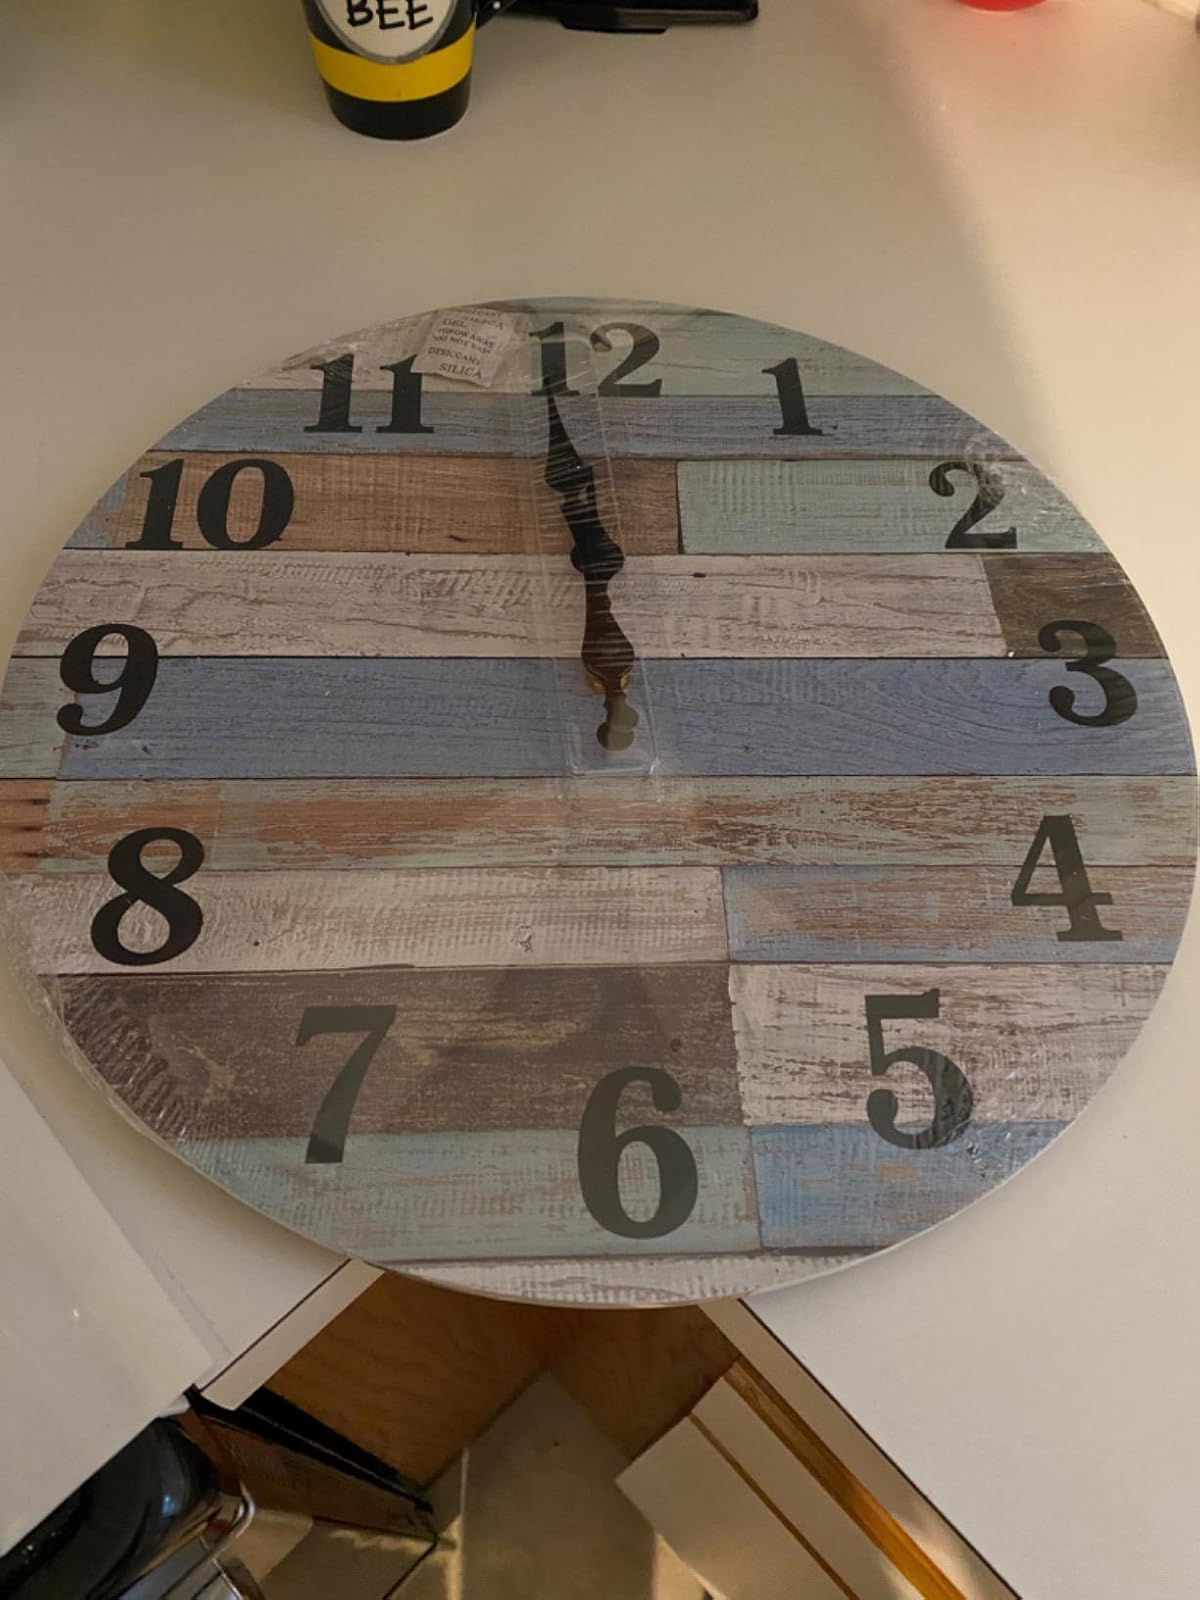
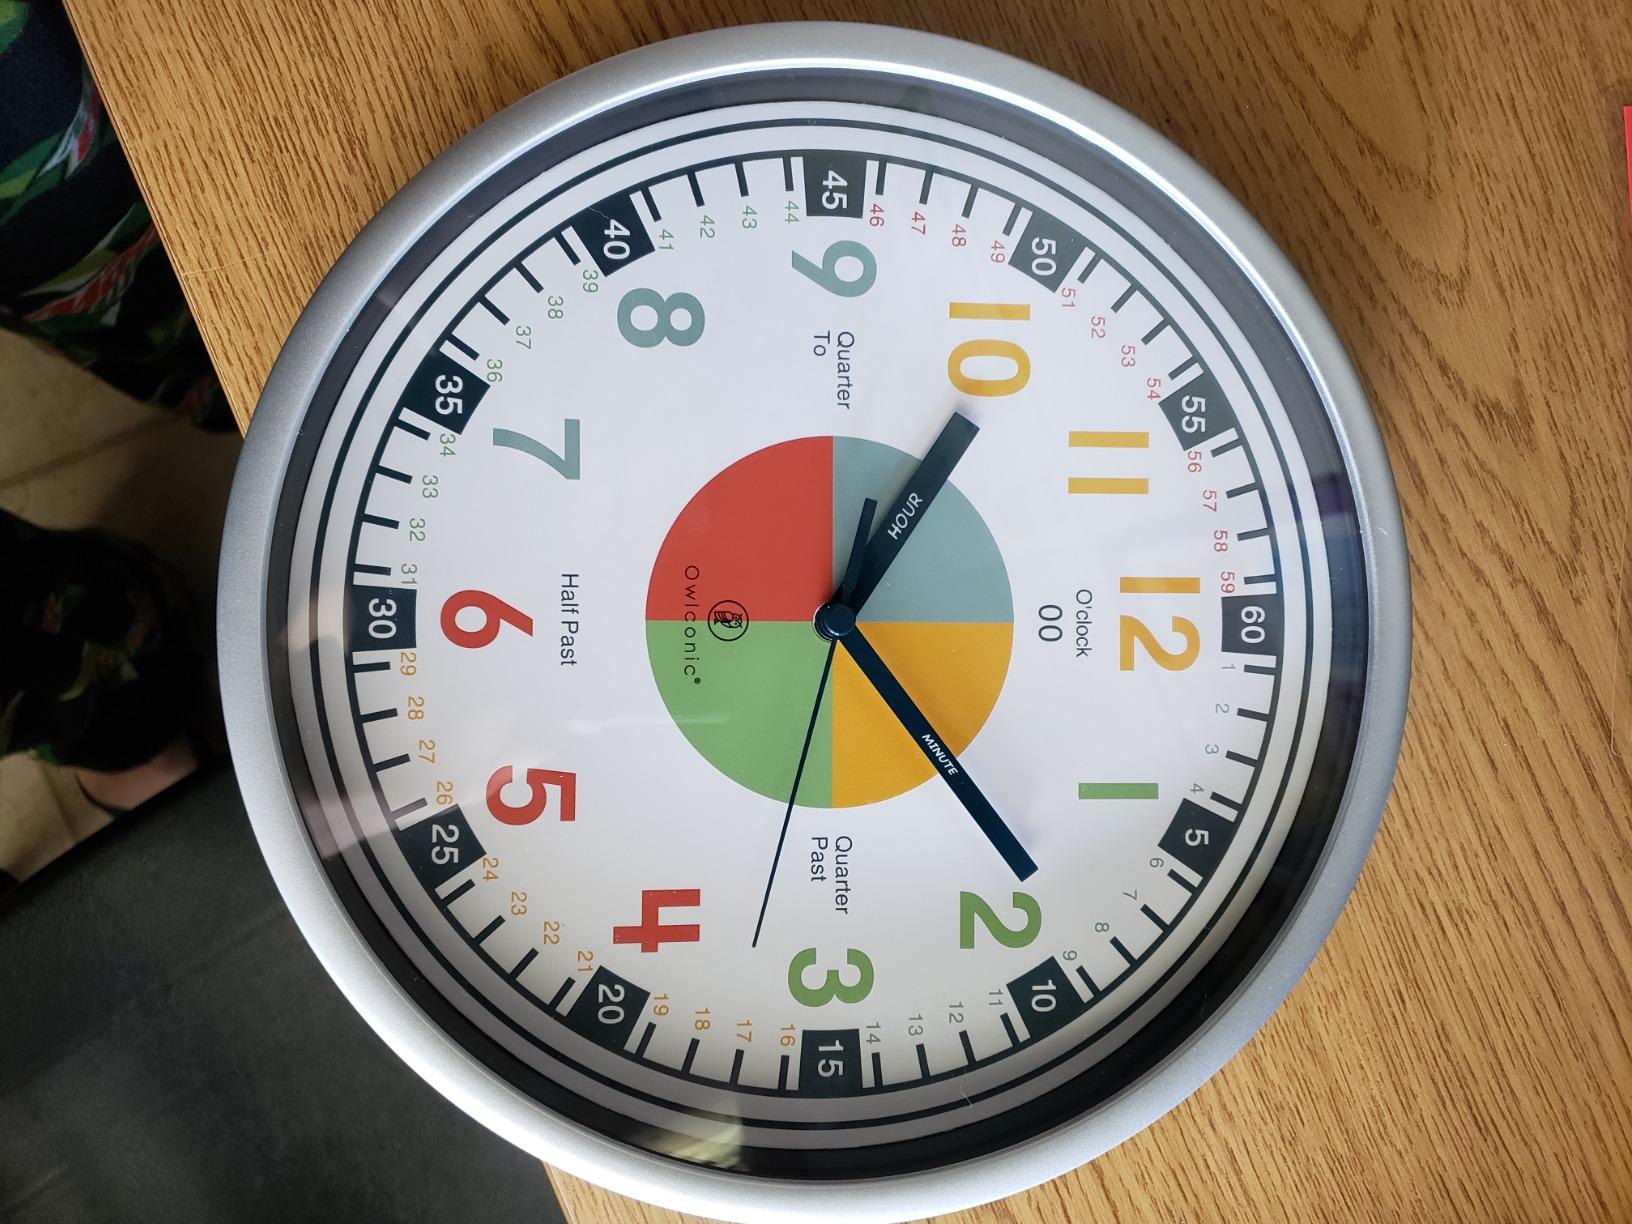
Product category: clock
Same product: no